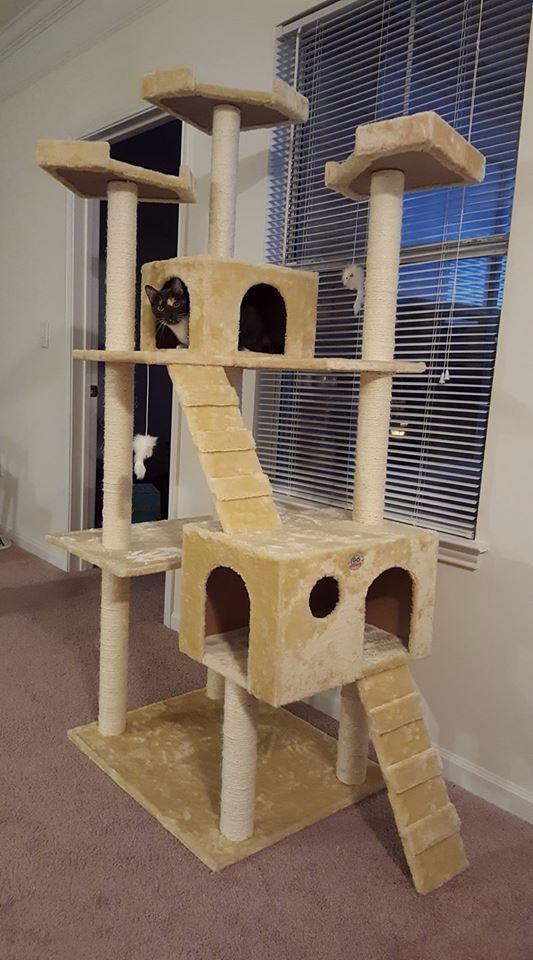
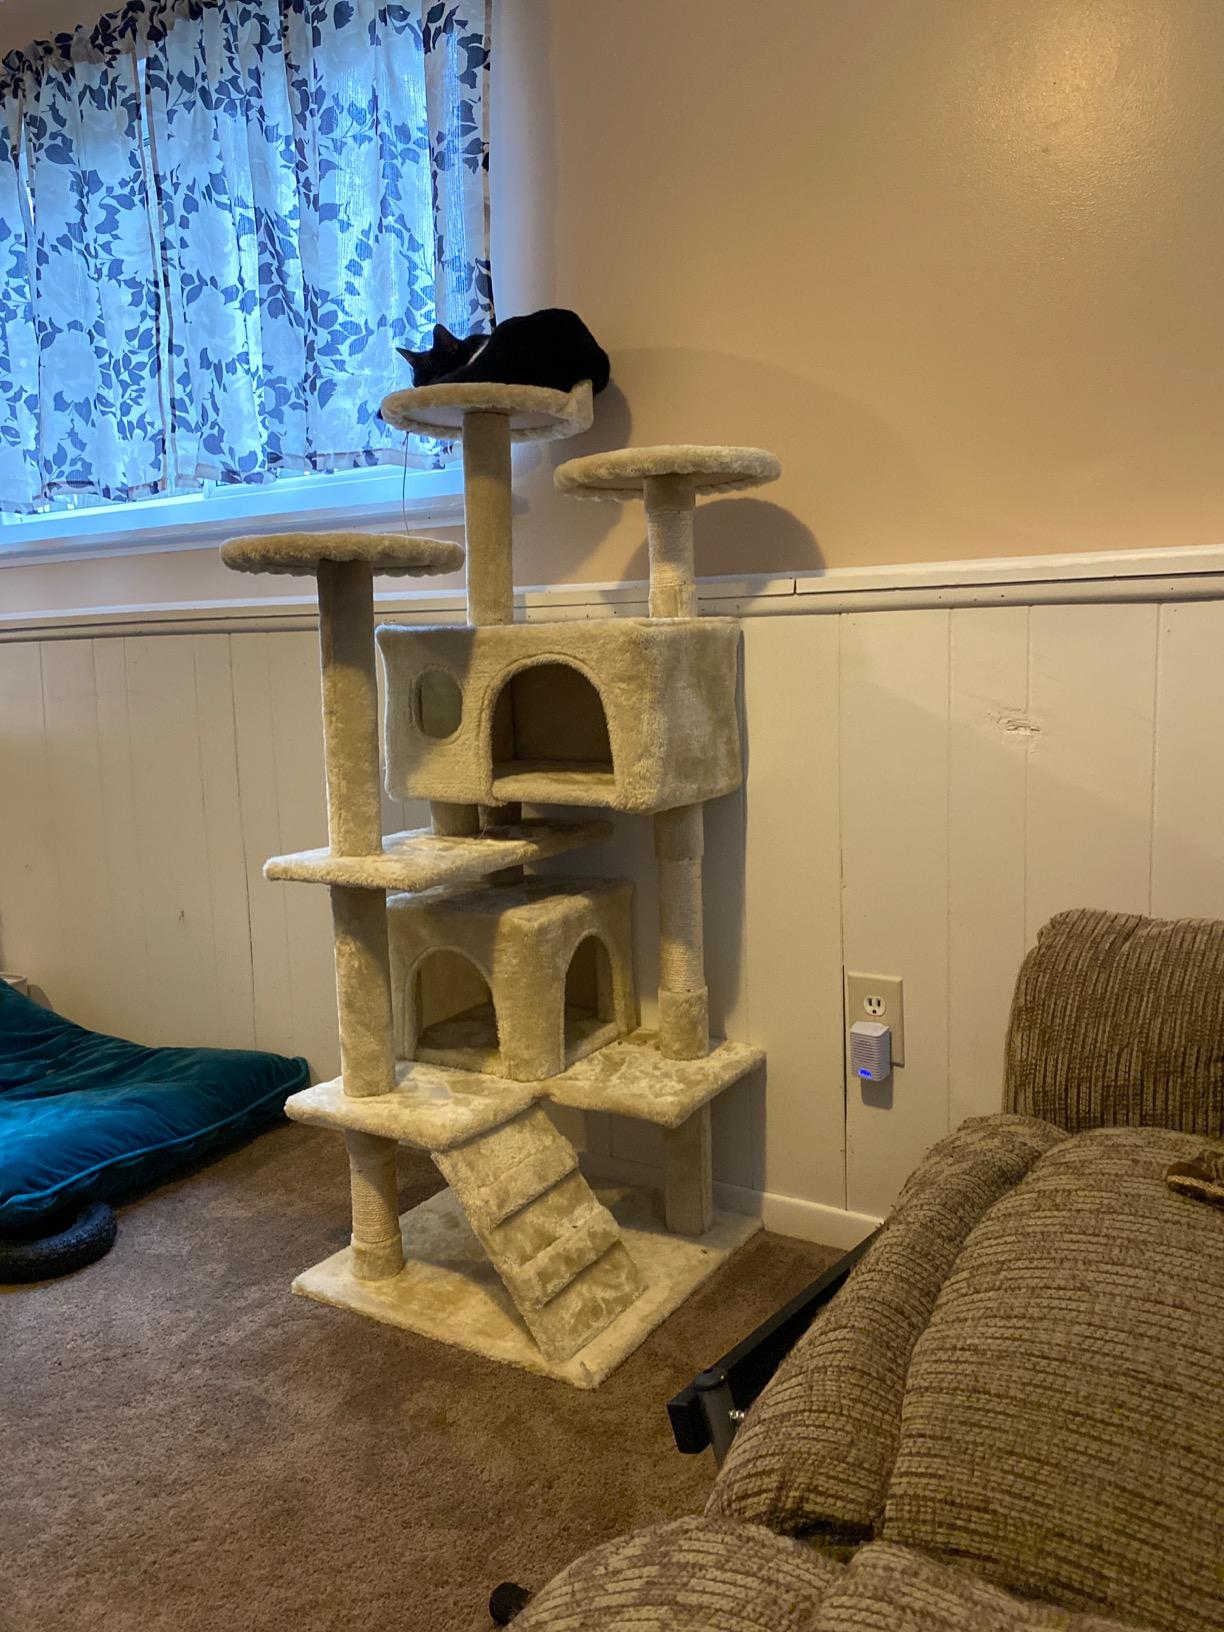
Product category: items_cat tree
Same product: no